Republic Airlines

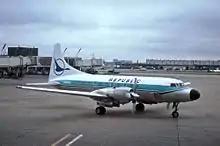
Republic Convair 580 in 1979

Republic Airlines was an airline in the United States that operated from 1979 until it merged with Northwest Airlines in 1986. Republic was formed by the merger of North Central Airlines and Southern Airways on July 1, 1979. Their headquarters were at Minneapolis–Saint Paul International Airport, in what is now Fort Snelling in unincorporated Hennepin County, Minnesota. The former headquarters is now Delta Air Lines Building C.